C. A. Hornabrook

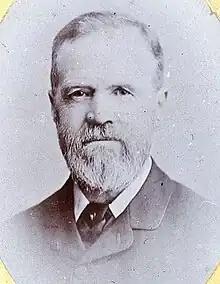
C. A. Hornabrook, hotelier and businessman, c. 1885

Charles Atkins Hornabrook (1833 – 26 August 1903) was a businessman in the colony of South Australia who made a fortune from property development in the city of Adelaide and investments in Broken Hill Proprietary and other mining prospects. He is remembered as the owner and developer of the York Hotel, at the time regarded as Adelaide's finest.